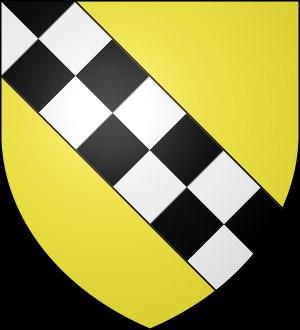
La liste des seigneurs de Pesselières présente la liste des seigneurs de la seigneurie de Pesselières, aujourd'hui hameau de la commune de Sougères-en-Puisaye, dans le département de l'Yonne.